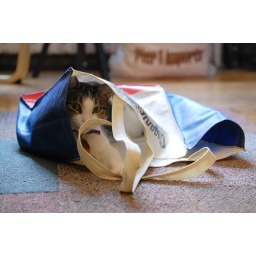
cat in the bag